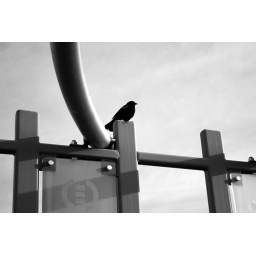
This bird (out of the dozen I tried to photograph) let me come in pretty close before flying away.